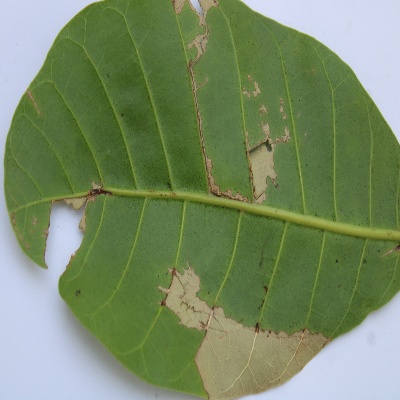
Crop: Cashew
Condition: anthracnose